The Interrupted Honeymoon

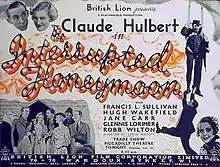
Original British trade ad

The Interrupted Honeymoon is a 1936 British comedy film directed by Leslie S. Hiscott and starring Jane Carr, Helen Haye and Jack Hobbs. It was made at Beaconsfield Studios. In the film, a couple returning home from a honeymoon in Paris find that their flat has been taken over by their friends.